SY Aurora's drift

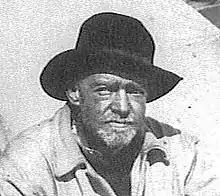
Ernest Shackleton, overall expedition leader

The Imperial Trans-Antarctic Expedition, an effort to cross Antarctica on foot, comprised two parties. The first, under Ernest Shackleton, sailed to the Weddell Sea in "Endurance", intending to establish a base there from which a group would march across the continent via the South Pole to McMurdo Sound on the Ross Sea side. A second party under Aeneas Mackintosh in "Aurora" was landed at a Ross Sea base, with the task of laying supply depots along the expected route of the latter stages of Shackleton's march, a mission which Shackleton—who had explored much of the route in 1908-09—thought straightforward. Shackleton devoted little time to the details of the Ross Sea operation; thus, on arriving in Australia to take up his appointment, Mackintosh found himself faced with an unseaworthy ship and no funds to rectify the situation. "Aurora", though strongly built, was 40 years old and had recently returned from Douglas Mawson's Australasian Antarctic Expedition in need of an extensive refit. After the intervention of the eminent Australian polar scientist Edgeworth David the Australian government provided money and dockyard facilities to make "Aurora" fit for further Antarctic service.